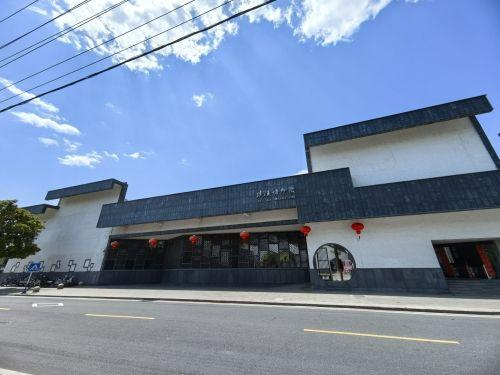
地标名称：绩溪博物馆
所在城市：宣城市·绩溪县